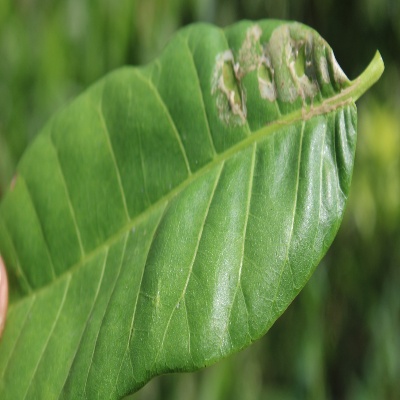
Crop: Cashew
Condition: leaf miner